Reconnaissance vehicle

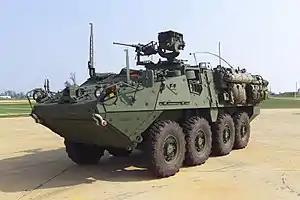
United States Army M1127 reconnaissance vehicle

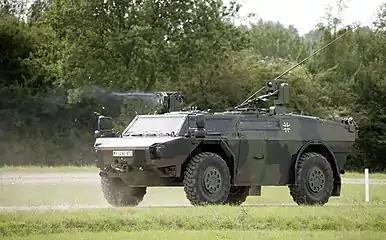
German Army Fennek reconnaissance vehicle

A reconnaissance vehicle, also known as a scout vehicle, is a military vehicle used for forward reconnaissance. Both tracked and wheeled reconnaissance vehicles are in service. In some nations, light tanks such as the M551 Sheridan and AMX-13 have also been used by scout platoons. Their armament ranges from a medium machine gun to a large cannon. Modern examples are often fitted with ATGMs and a wide range of sensors.